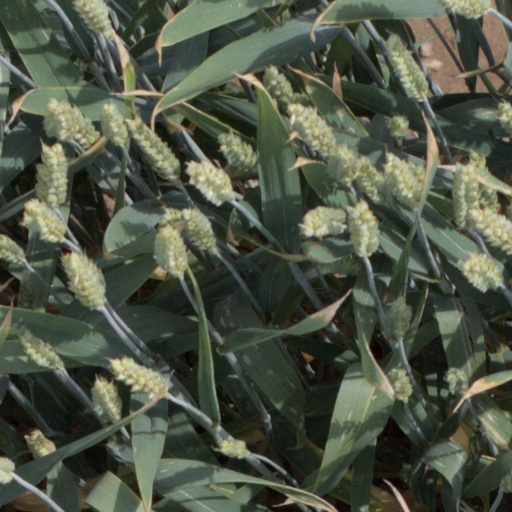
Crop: wheat